Sonoma Raceway

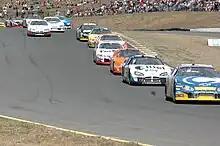
Sonoma Raceway Back Side of NASCAR track, 2005

Major renovations began at Sears Point Raceway in 1998 with the creation of "the Chute", an high-speed stretch. The first-ever running of the American Le Mans Series took place at Sears Point in July 1999. In 2000 Sears Point Raceway gained unanimous approval from the Sonoma County Board of Supervisors by a 5–0 vote to begin work on a $35 million Modernization Plan that included 64,000 Hillside Terrace seats, repaving of both the road course and drag strip and increased run-off around the entire track.